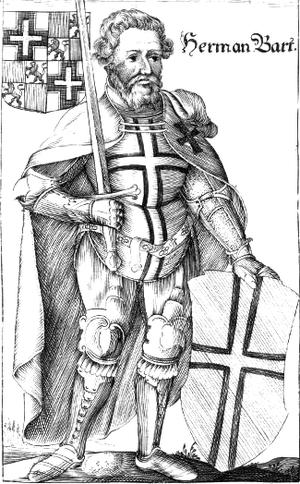
Cet article dresse la liste des grands maîtres de l’ordre Teutonique.
Heinrich von Tuna aussi appelé Heinrich Bart Probablement issu de la maison von Thuna, il fut le troisième grand maître de l'ordre Teutonique.